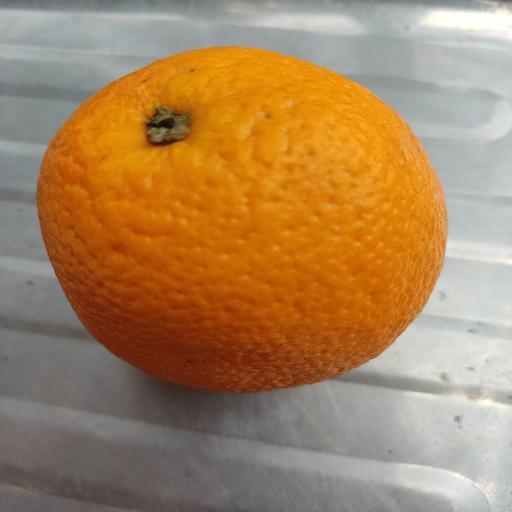
Crop type: Malta